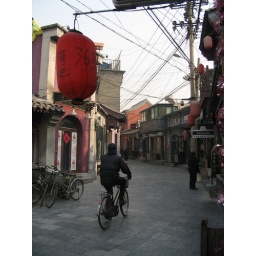
cute touristy street near drum tower